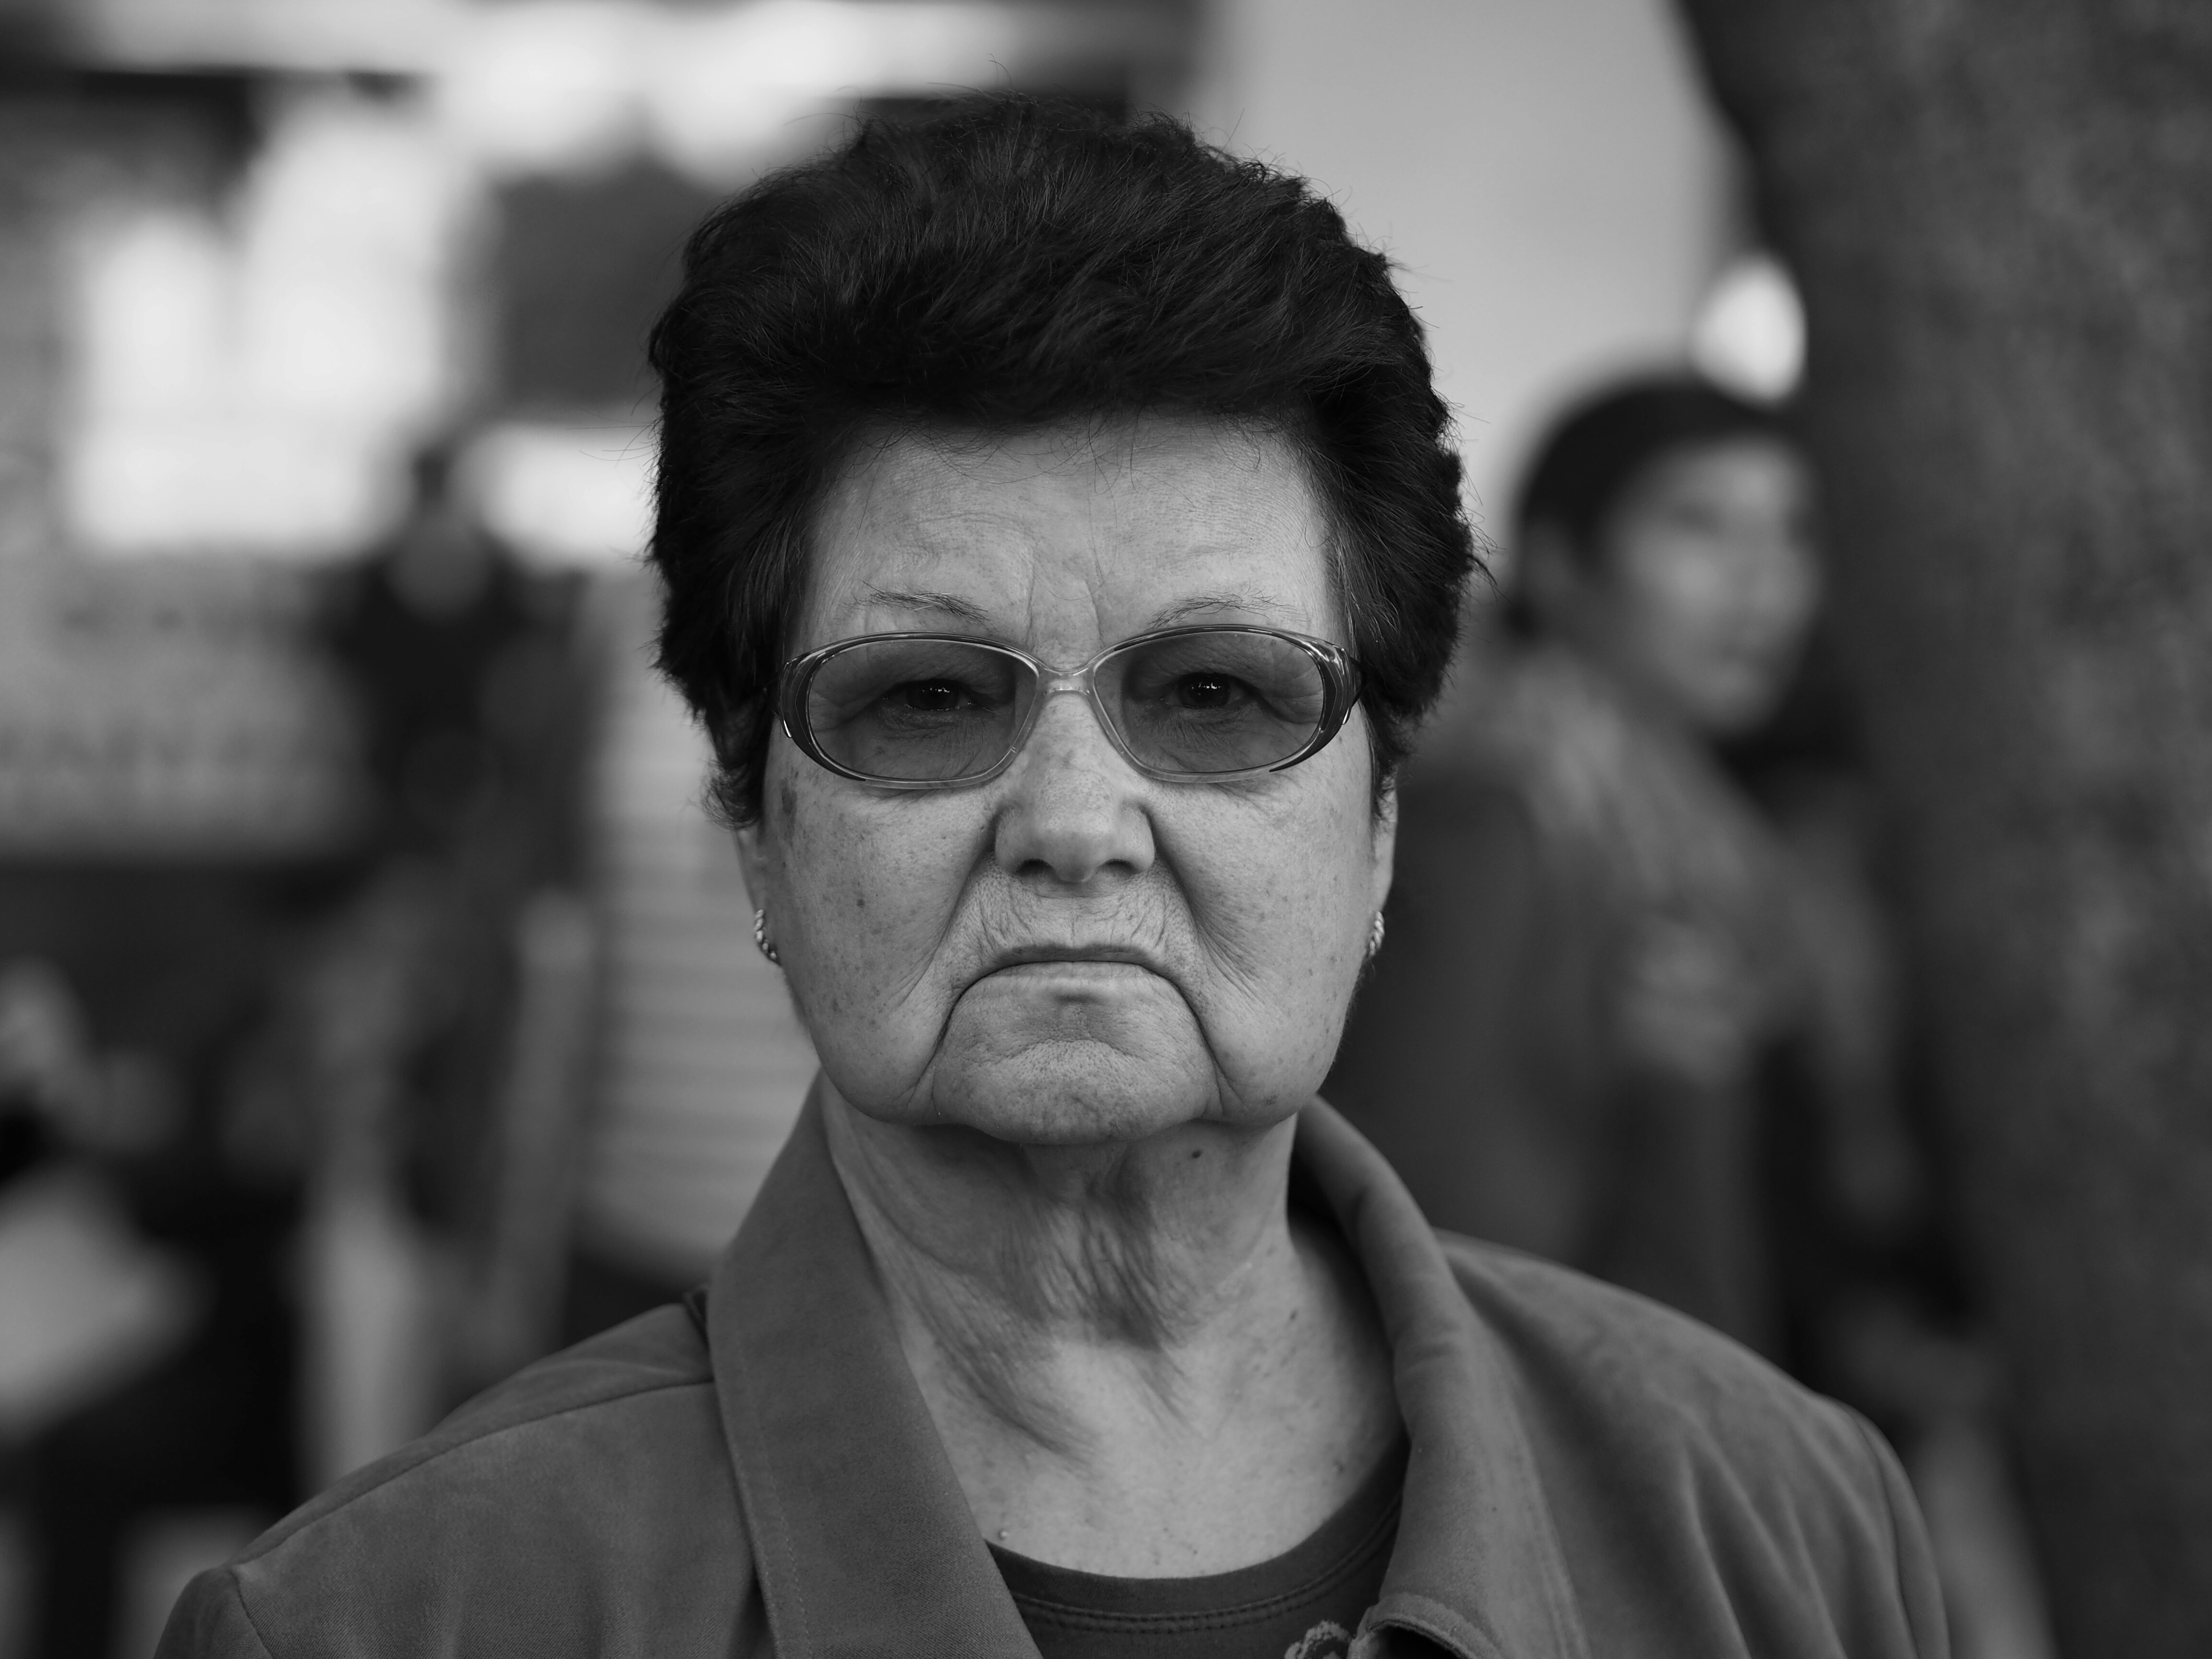
man, person, black and white, people, white, street, photography, urban, male, social, portrait, lens, black, monochrome, smile, close up, streetphotography, bw, blackandwhite, blackwhite, streets, candid, best, moments, eye, glasses, head, public, em5, olympus, prime, pretoebranco, rua, omd, streetphoto, faces, eyed, f18, 45mm, lisboa, lisbon, moment, unposed, decisive, souls, pretobranco, retratos, omdem5, sp, pb, inpublic, fotografiaderua, streetmoments, lavinha, joao, monochrome photography, portrait photography, film noir, facial hair, vision care